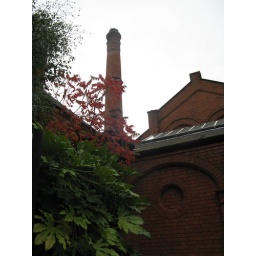
Standing in the street looking up at the outside of the building